Banagher

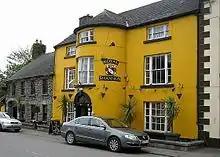
The Shannon Hotel

Banagher has two bow-fronted Georgian buildings dating from the mid-to-late 18th century and both are listed as protected structures. One is a detached seven-bay, two-storey building, called Crank House, due to its location on the corner of Main Street and Crank Road. It was restored in the early 1990s by the Offaly West Enterprise Co-operative Society and opened in 1992. It was formerly used as the headquarters for Crann, an NGO dedicated to planting native trees and protecting Ireland's woodlands. It is now used by the West Offaly Partnership as a Community Enterprise Centre which includes an exhibition hall, tourist office, retail and enterprise units and a hostel. The building is also the location of the Midlands branch office of Birdwatch Ireland.